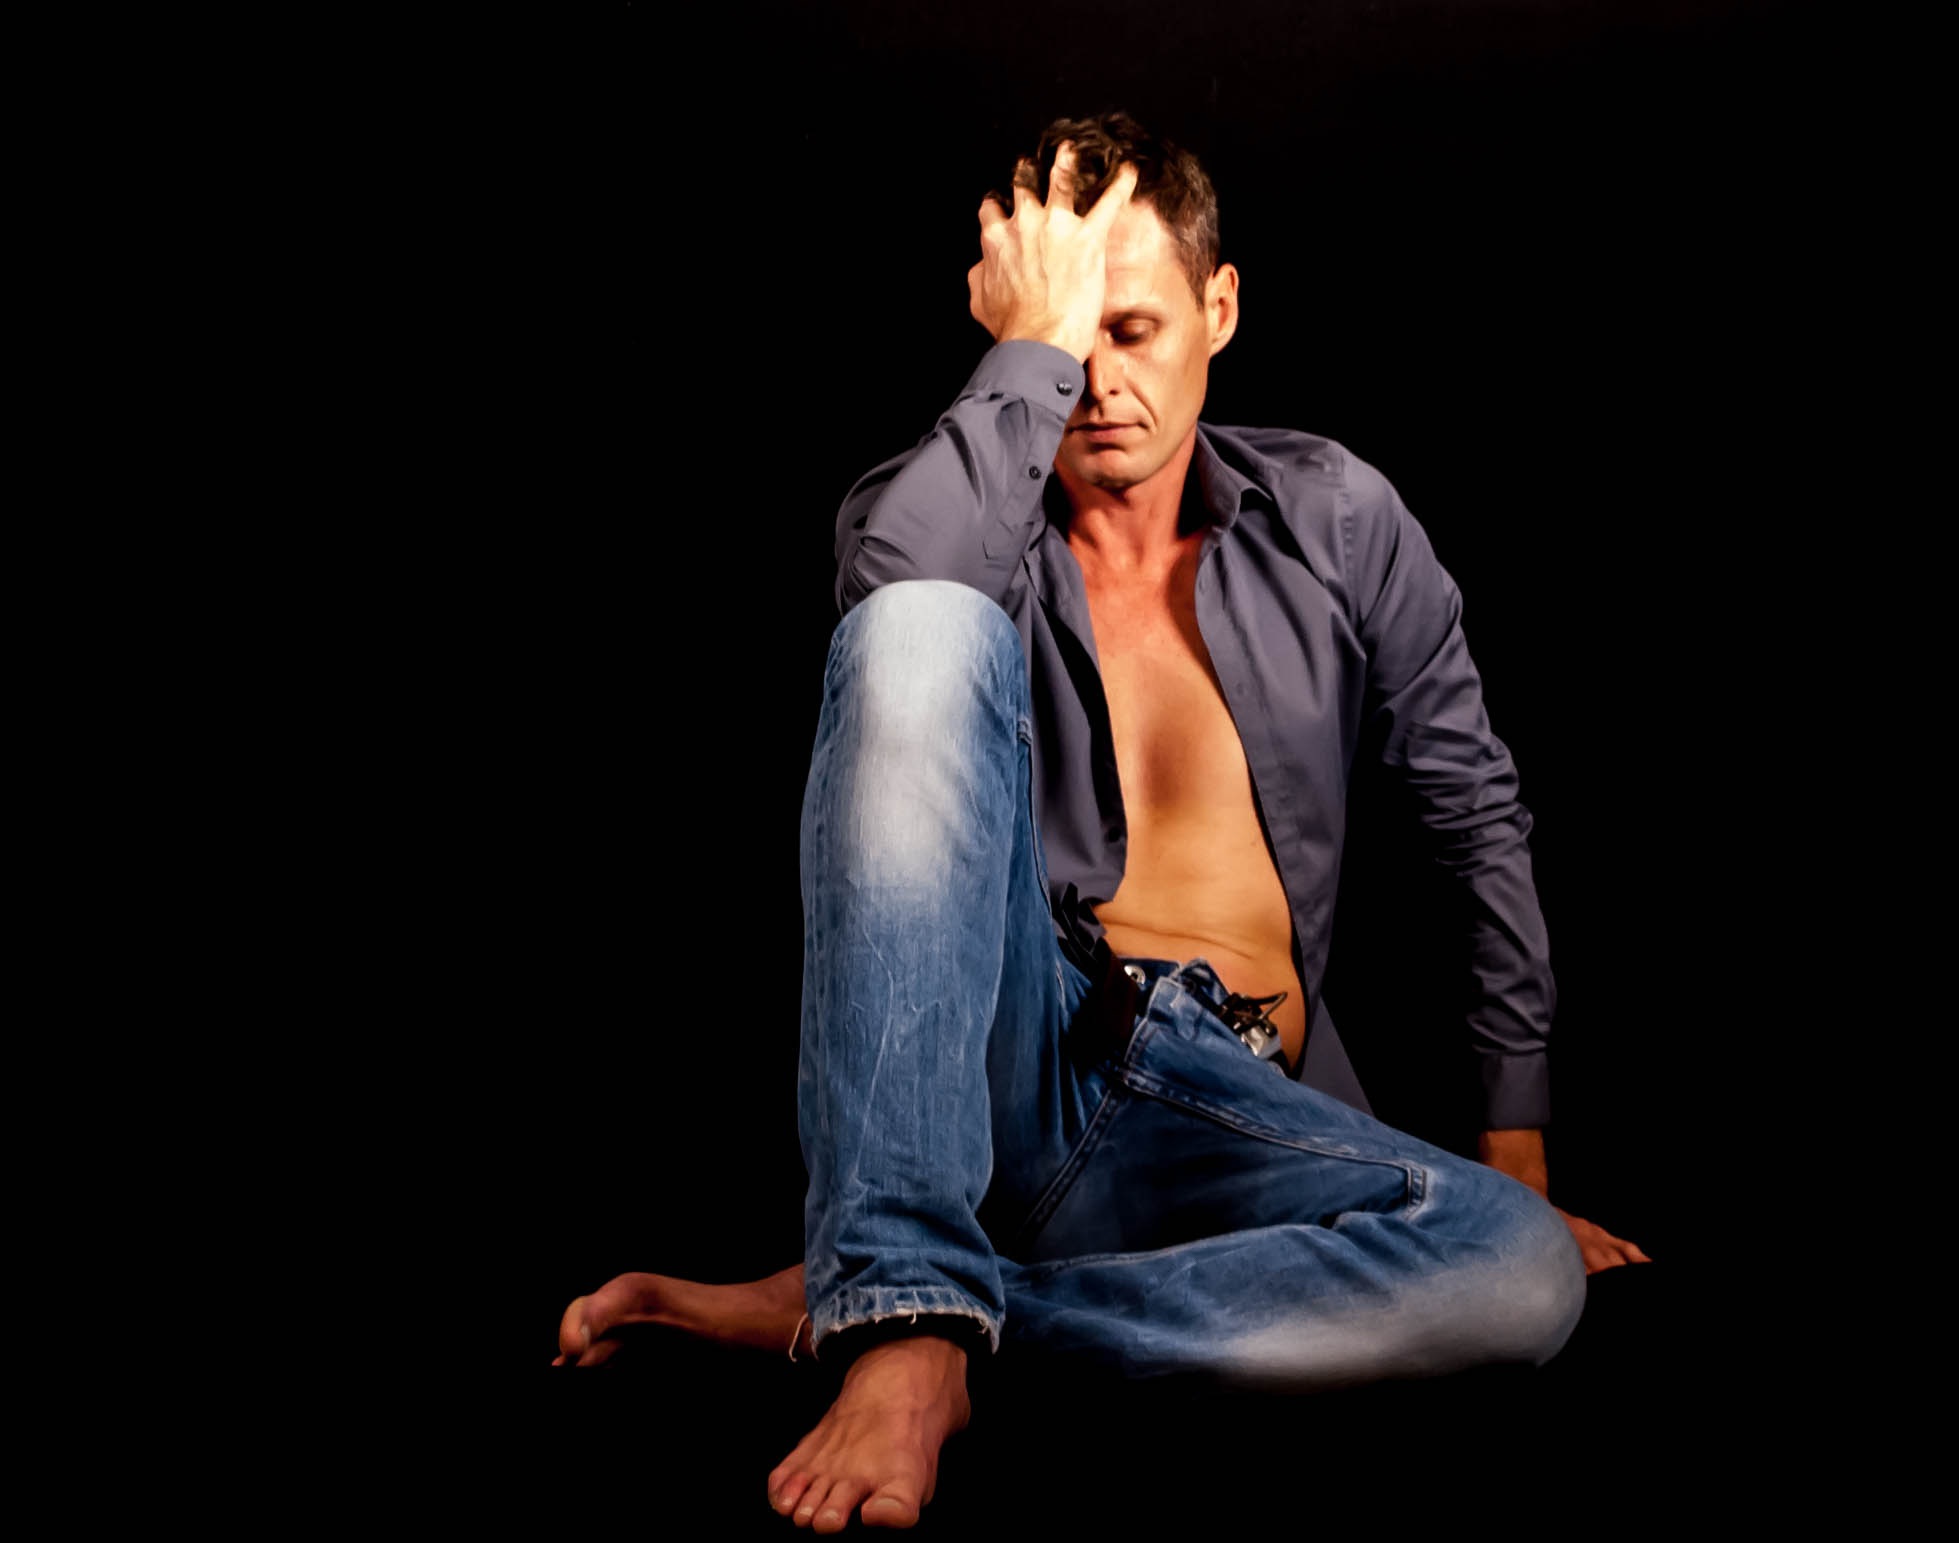
man, person, boy, dance, portrait, sitting, shirt, performance art, theatre, stage, sports, entertainment, only, sensual, performing arts, choreography, musical theatre, modern dance, concert dance